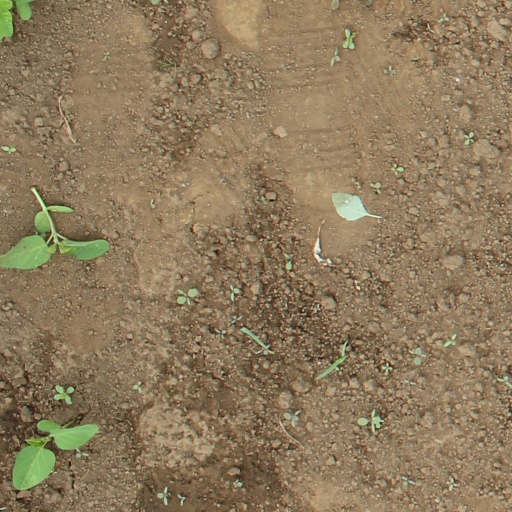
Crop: soybean